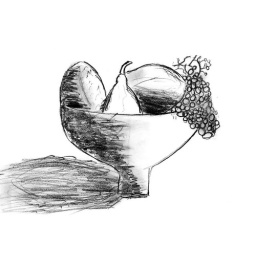
fruit in a bowl